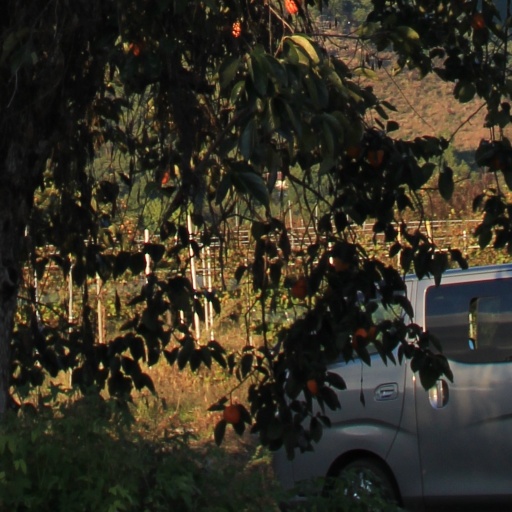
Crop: grape